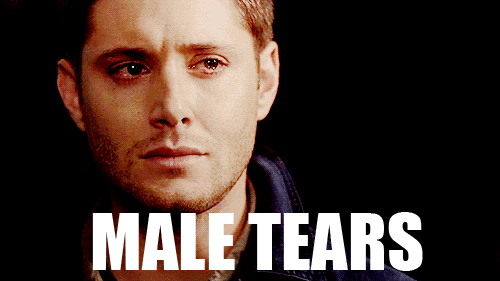
Gender: men